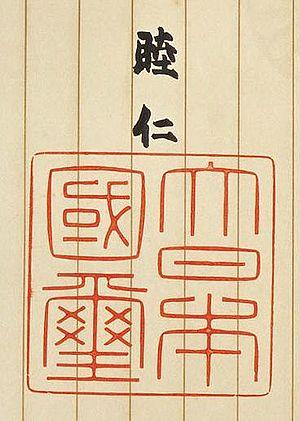
Le grand sceau du Japon est le sceau d'État officiel du Japon. De forme cubique, les caractères 大日本國璽 sont issus de l'ancienne écriture de sceau chinoise. Quand il est écrit verticalement sur deux lignes, le côté droit est 大日本 et le côté gauche est 國璽.